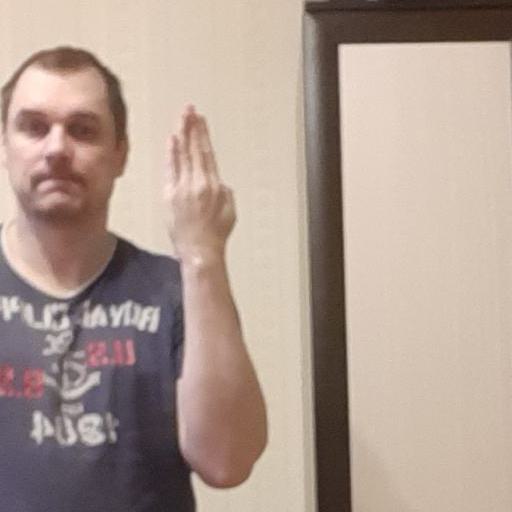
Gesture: stop_inverted